Lyman Page

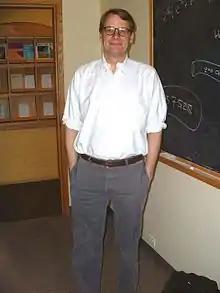
Lyman in 2005

Lyman Alexander Page, Jr. (born September 24, 1957) is the James S. McDonnell Distinguished University Professor of Physics at Princeton University. He is an expert in observational cosmology and one of the original co-investigators for the Wilkinson Microwave Anisotropy Probe (WMAP) project that made precise observations of the electromagnetic radiation from the Big Bang, known as cosmic microwave background radiation.